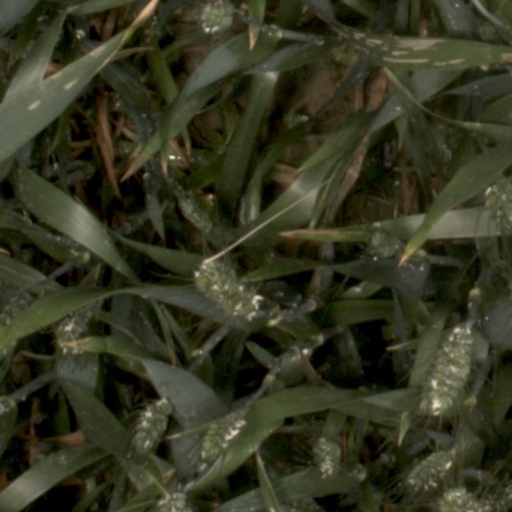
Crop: wheat